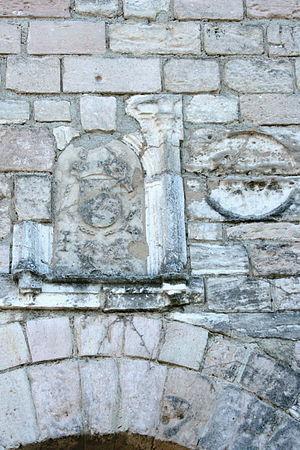
Notre-Dame-de-la-Garde, souvent surnommée « la Bonne Mère », est une basilique mineure du XIXᵉ siècle de l'Église catholique. Emblème de Marseille, dédiée à Notre-Dame de la Garde, elle domine la ville et la mer Méditerranée depuis le sommet de la colline Notre-Dame-de-la-Garde.